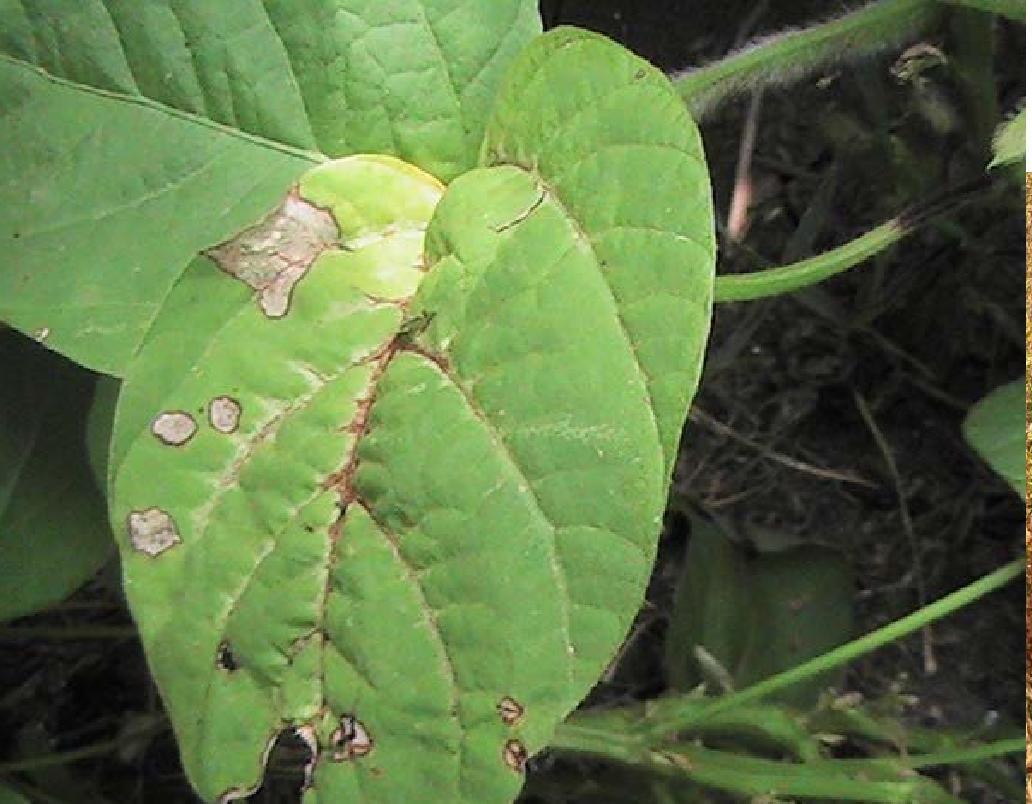
Plant: Soybean
Disease: soybean frog eye leaf spot